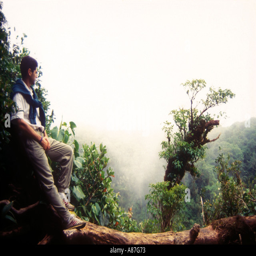
traveller looking the cloudy forest